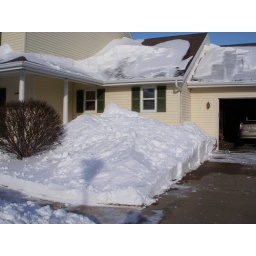
The ground underneath the window on the right is the same level as the garage floor.